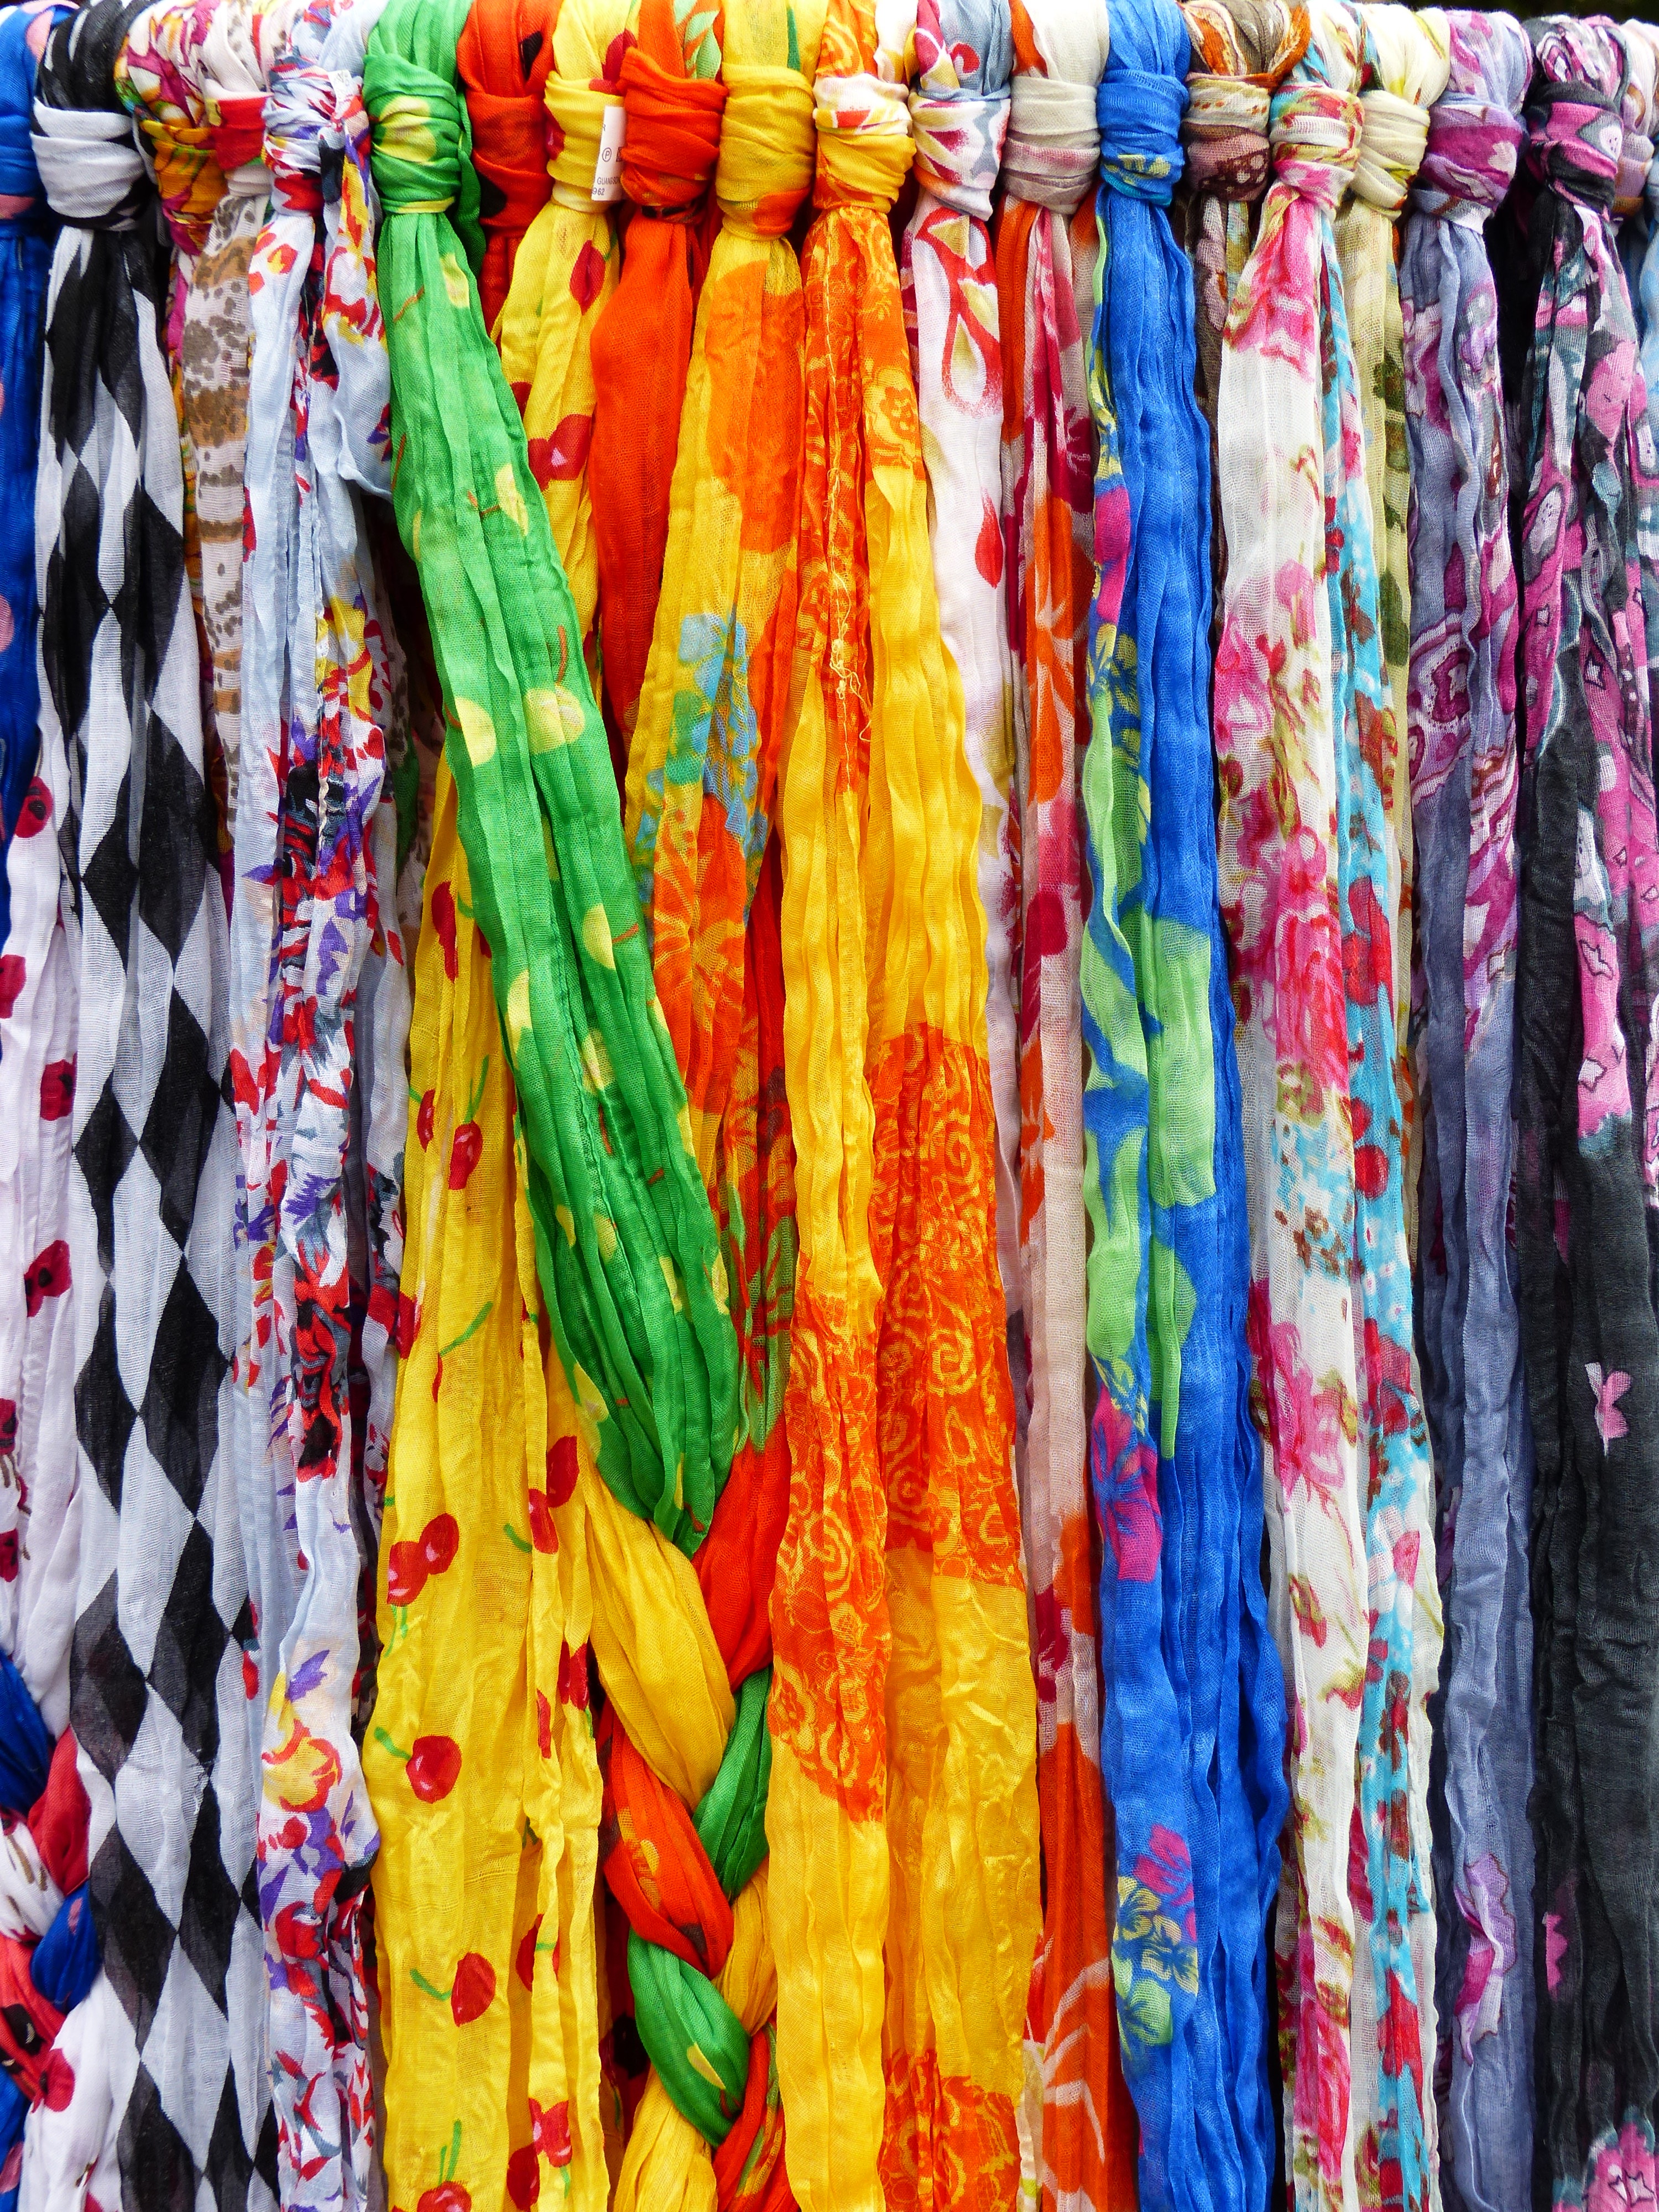
pattern, color, clothing, colorful, scarf, textile, dress, towels, garments, scarves, fashion accessory